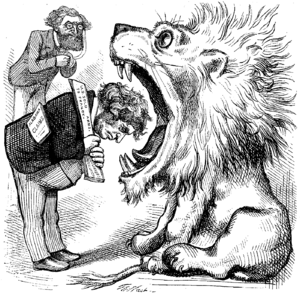
Les réclamations de l'Alabama sont des revendications pour des dommages, émises par le gouvernement fédéral des États-Unis contre le gouvernement du Royaume-Uni pour l'aide secrète fournie par ce dernier aux États confédérés d'Amérique, lors de la guerre de Sécession.